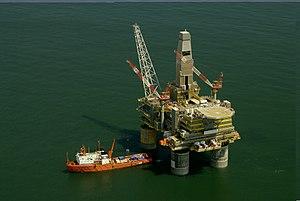
Sakhaline II est un projet d'exploration et de production de 2 champs mixtes pétroliers et gaziers offshore en mer d'Okhotsk au large de l'île de Sakhaline.